Ryusuke Taguchi

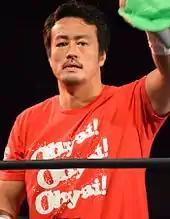
Taguchi in May 2016

On January 5, 2017, Taguchi, Hiroshi Tanahashi and Manabu Nakanishi defeated "Los Ingobernables de Japón" (Bushi, Evil and Sanada) for the NEVER Openweight 6-Man Tag Team Championship. The trio of Taguchi, Tanahashi and Nakanishi eventually became known as "Taguchi Japan". Taguchi was portrayed as the coach of the pseudo-baseball/soccer/professional wrestling stable. They lost the title back to L.I.J. on February 11 at The New Beginning in Osaka. On March 6 at NJPW's 45th anniversary event, Taguchi unsuccessfully challenged Hiromu Takahashi for the IWGP Junior Heavyweight Championship. Over the following months, Taguchi Japan expanded with several new members, including David Finlay, Juice Robinson, Kushida and Ricochet. On April 4, Taguchi, Ricochet and Tanahashi defeated L.I.J. to bring the NEVER Openweight 6-Man Tag Team Championship back to Taguchi Japan. They lost the title back to L.I.J. on May 3 at Wrestling Dontaku 2017. Taguchi then took part in the 2017 Best of the Super Juniors, where he finished with a record of four wins and three losses, failing to advance to the finals.